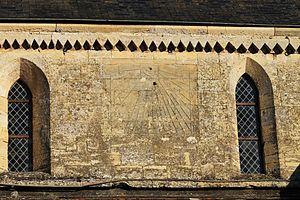
Cadran solaire sur la façade de l'église Saint-Martin de Langrune-sur-Mer (Calvados)
Langrune-sur-Mer est une commune française située dans le département du Calvados en région Normandie, peuplée de 1 824 habitants.